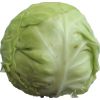
Label: Cabbage white 1